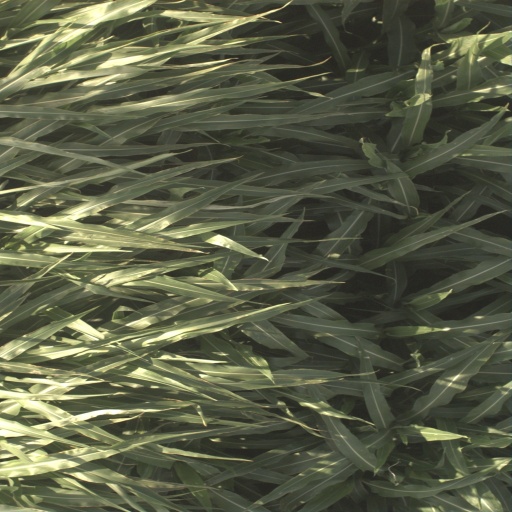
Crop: sorghum